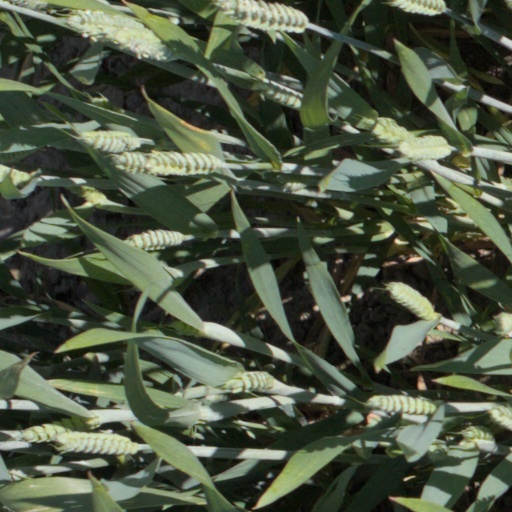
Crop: wheat